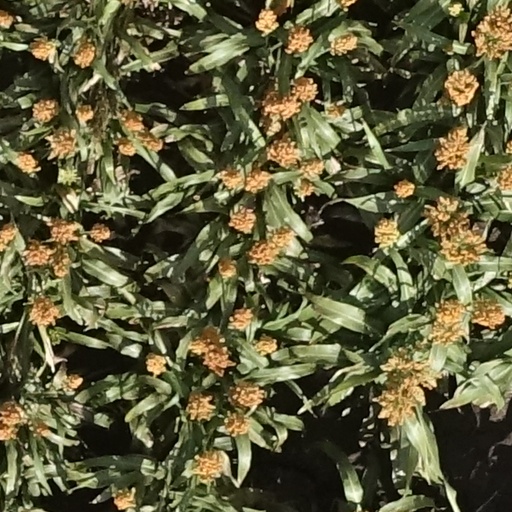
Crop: sorghum